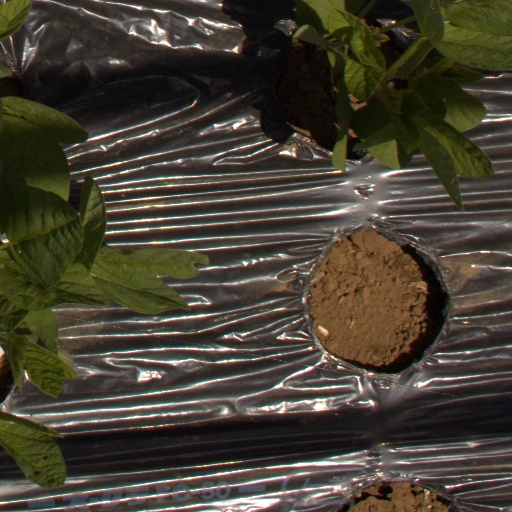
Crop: Jerusalem artichoke